Roland Minson

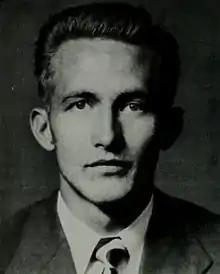
Minson from the 1951 "Banyan"

Roland T. Minson (February 18, 1929 – January 1, 2020) was an American basketball player and coach, best known for his college career at Brigham Young University (BYU), where he led the Cougars to the 1951 National Invitation Tournament (NIT) championship.